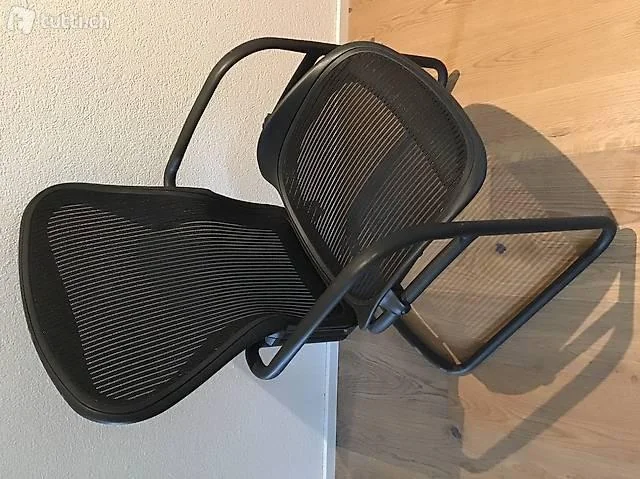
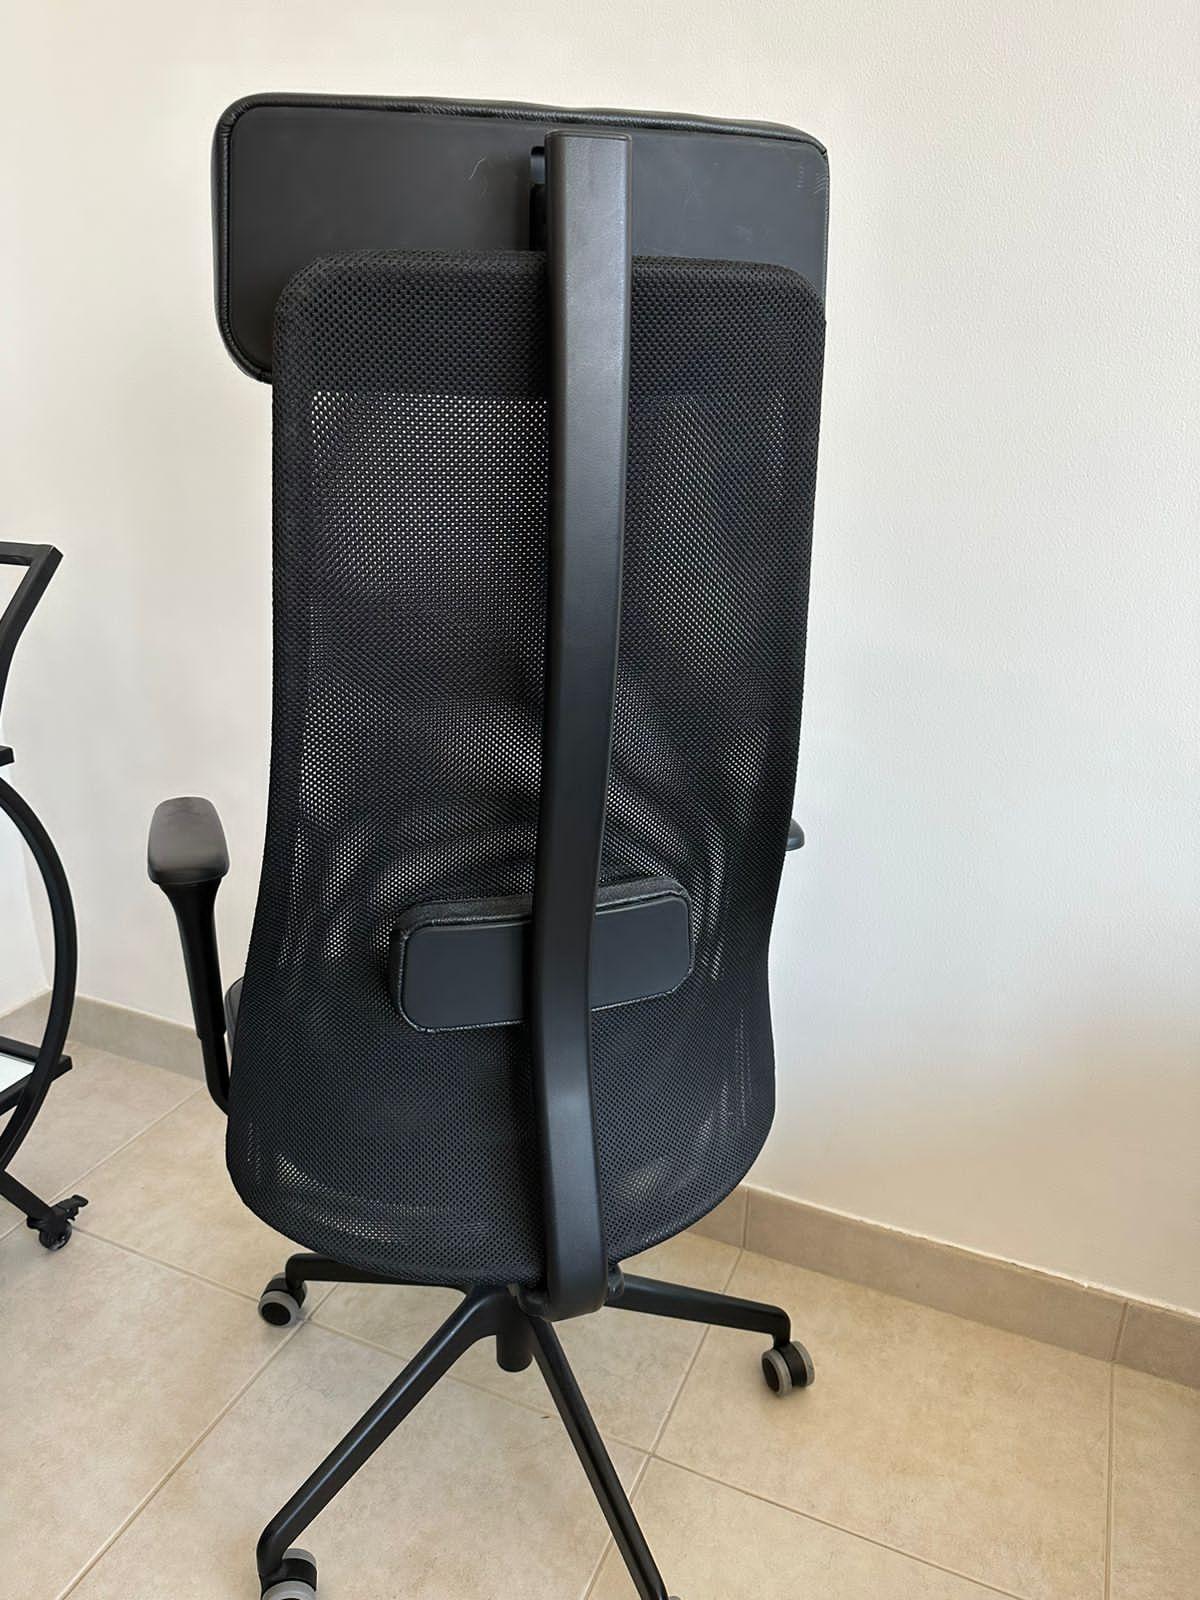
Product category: items_chair
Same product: no